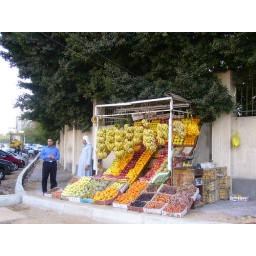
A colourful fruit stand, complete with turbaned vendor, on the side of the road in Korba, Cairo